Siege of Cahir Castle

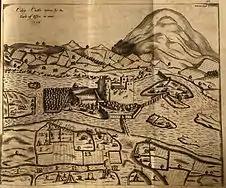
Siege of Cahir Castle in 1599

A council of war was called in the presence of the Earl of Ormond. The army was stationary, with supplies running low, and in poor weather on a flooded river plain the hazard of disease was increasing. There was also a rumour that a rebel force of 5,000 had mustered in the vicinity. Orders were given to procure more munitions from Waterford, as well as victuals from the town and surrounding country.